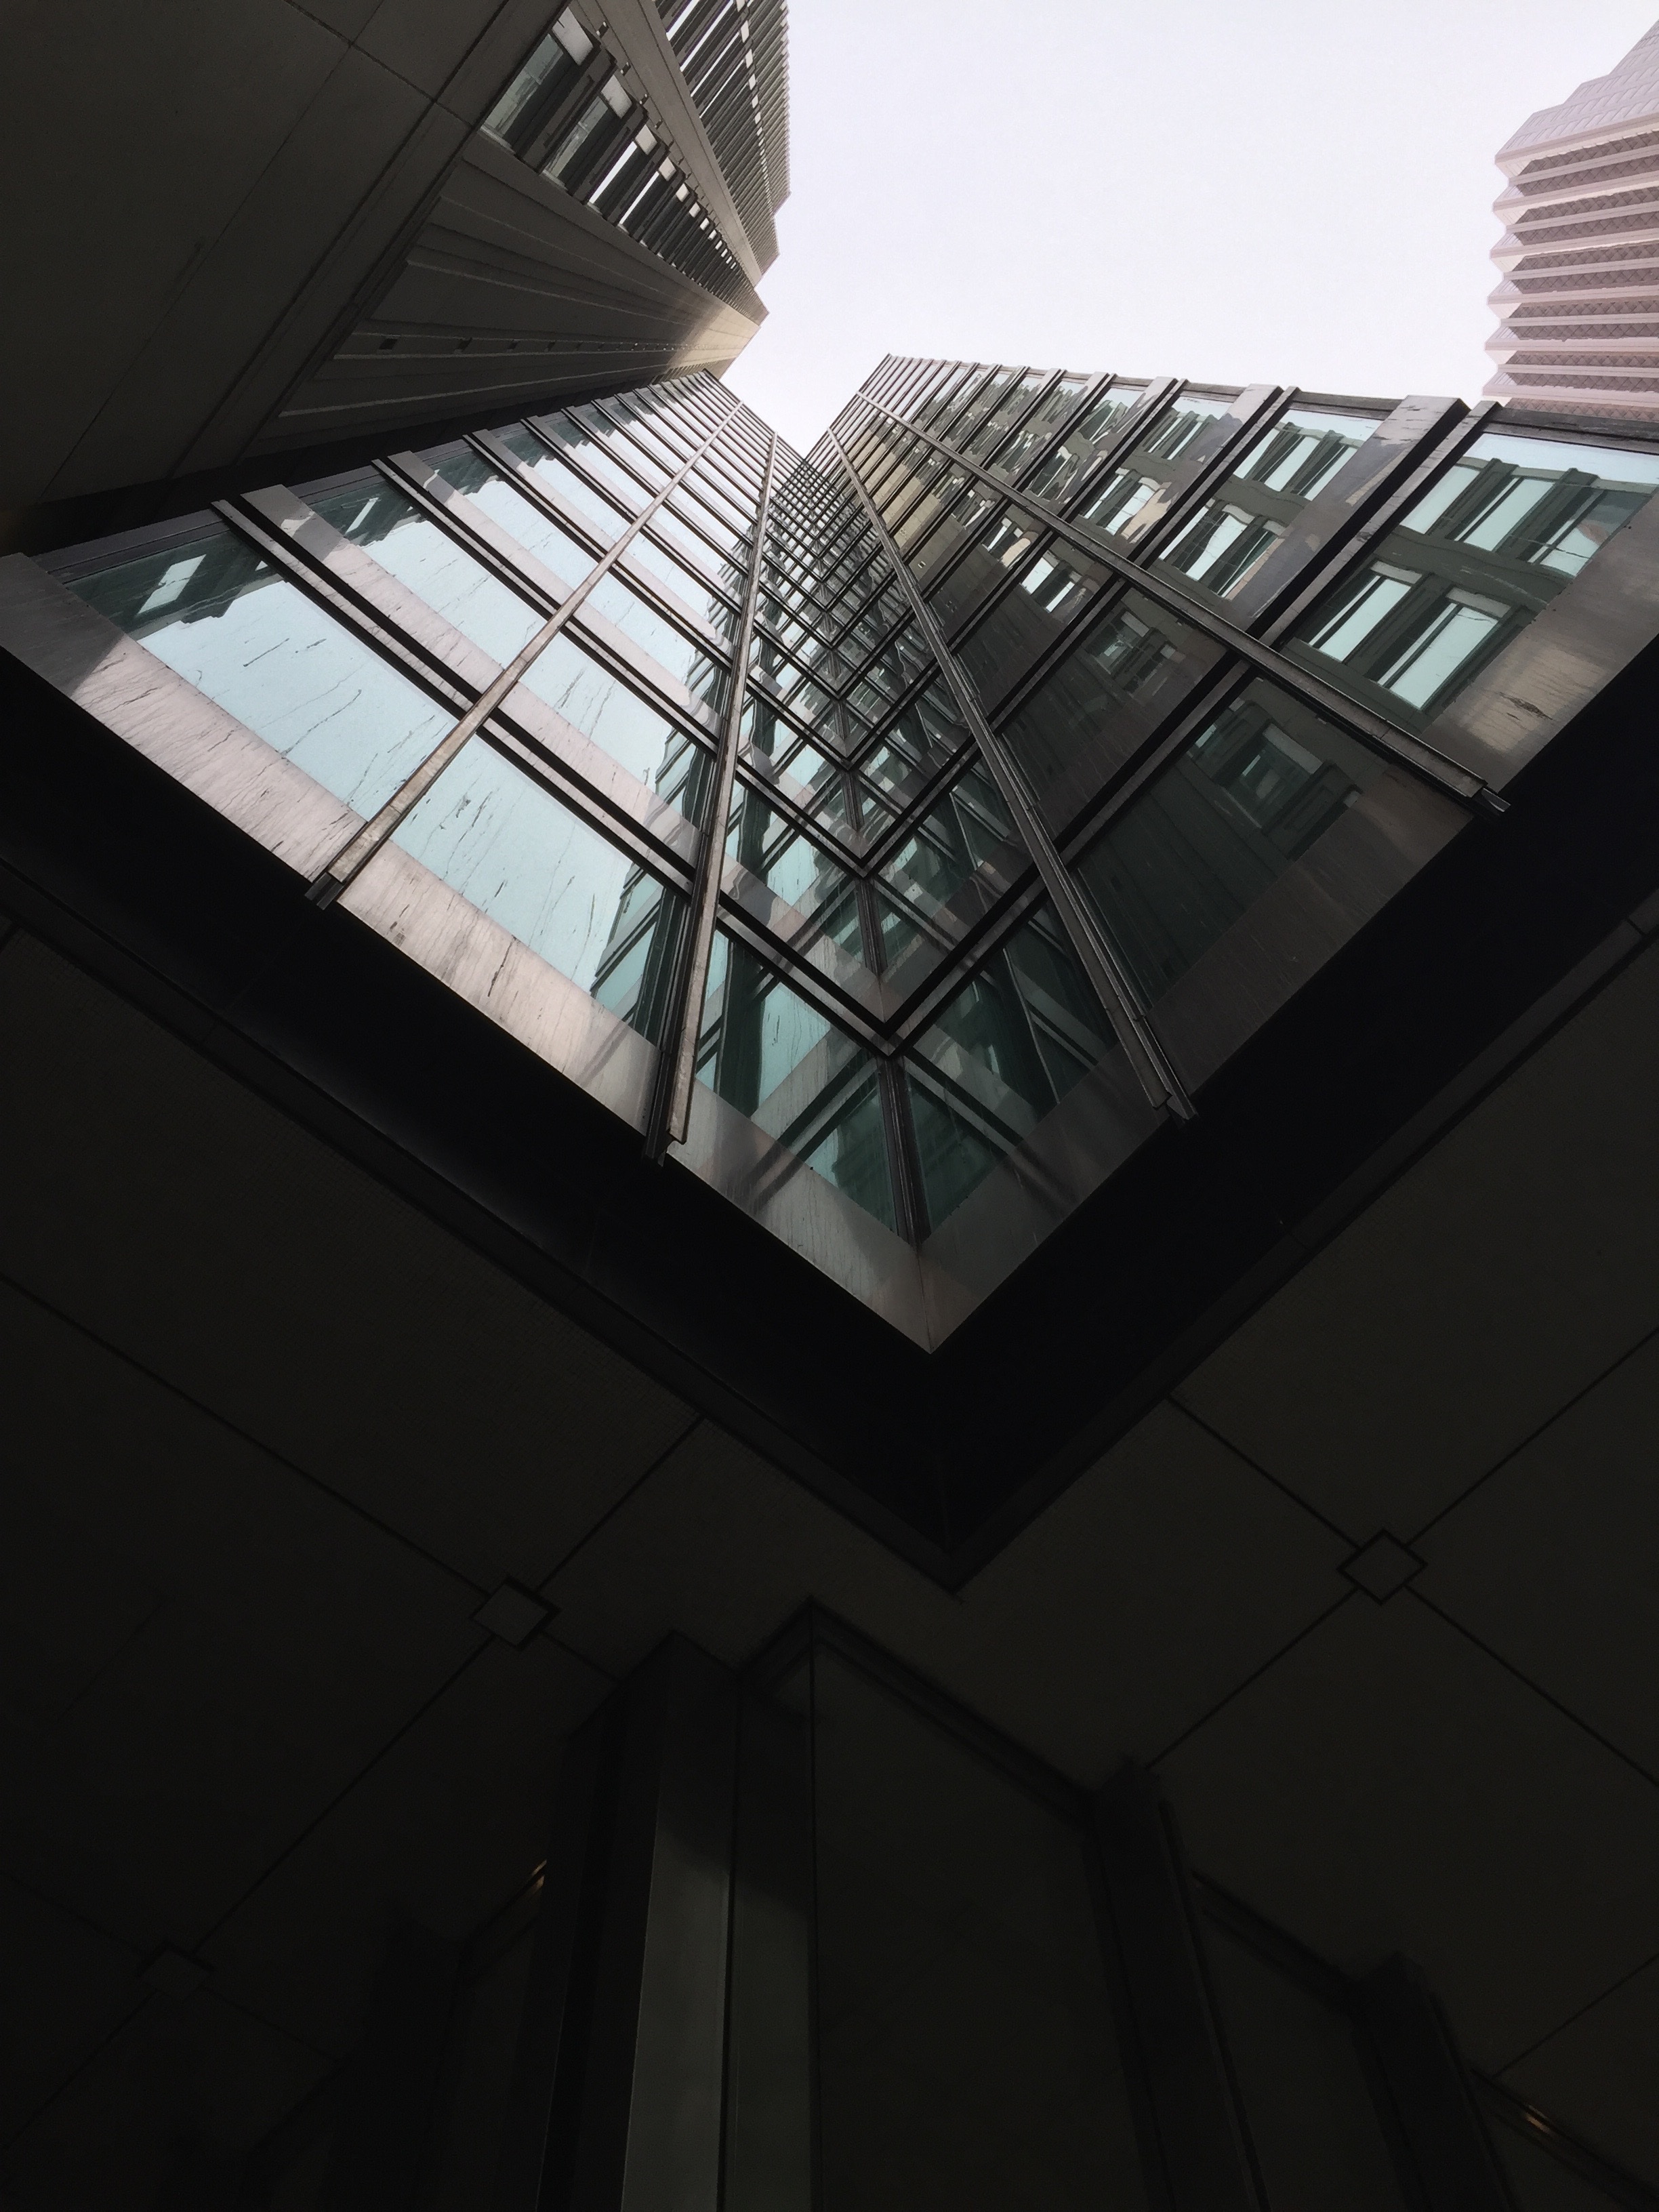
light, architecture, structure, skyscraper, ceiling, line, reflection, facade, lighting, interior design, design, symmetry, shape, daylighting